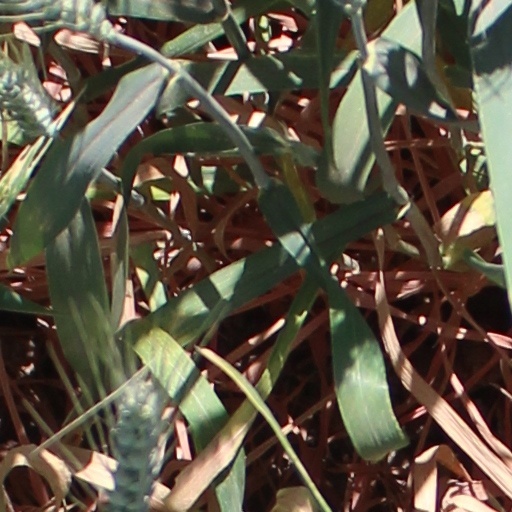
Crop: wheat